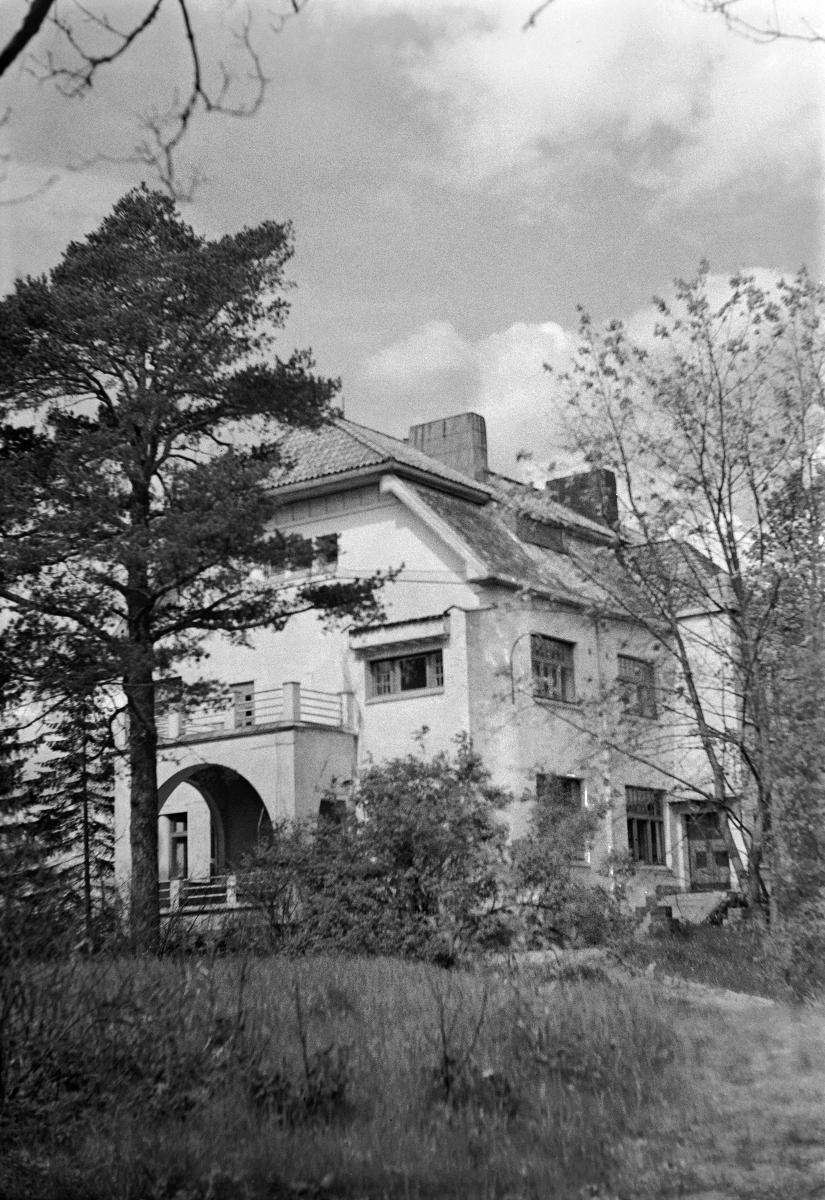
Tamminiemi
Villa Ekudden; Villa Tamminiemi
sisällön kuvaus: Tamminiemi, Helsinki 14.6.1940. content description: Villa Tamminiemi, Helsinki 14.6.1940. innehållsbeskrivning: Villa Ekudden i Helsingfors 14.6.1940.
Kuvaaja: Sundström, Hugo, kuvaaja epävarma
Vuosi: 1940
Paikka: Suomi, Uusimaa, Helsinki; Suomi, Helsinki, Meilahti, Tamminiemi
Aiheet: arkkitehtuuri; rakennukset; HBL; ulkokuva; architecture; buildings; exterior; arkitektur; byggnader; exteriör